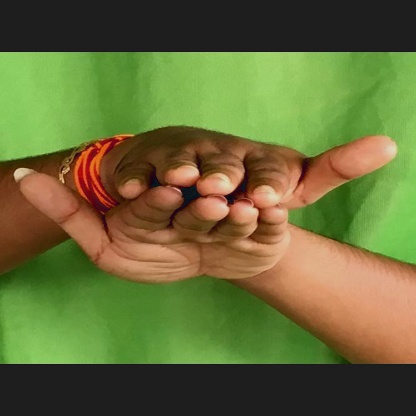
Mudra: Matsya